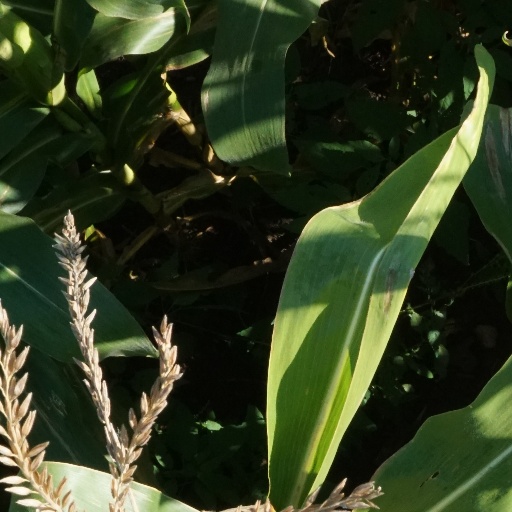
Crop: maize; corn